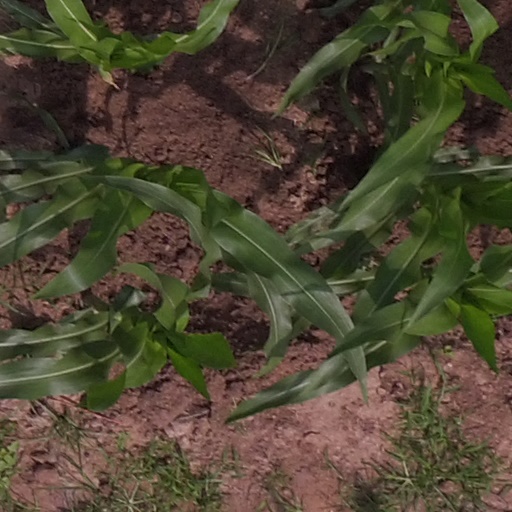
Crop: maize; corn